Calcutta Boys' School

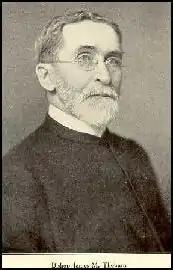
Bishop James M Thoburn

The origins of CBS are closely linked with the establishment of the Methodist Episcopal Church in India. In January 1873, the Reverend William Taylor founded the work of the Thoburn Methodist Episcopal Church in Calcutta (Kolkata). He was succeeded by the Reverend James Mills Thoburn. The latter's ardent preaching soon rendered the Entally Baptist Chapel unable to cope with the increasing number of converts. In February 1874, a new chapel was opened at 145 Dharmatala Street, built at a cost of 16,000 rupees largely due to the generosity of George Bowen of Bombay who donated 10,000 rupees. Soon even this chapel proved unable to accommodate the growing congregation, until a larger church was constructed on Dharamtolla Street, where it stands today. The New Thoburn Church was dedicated on 31 December 1875. In 1888 Rev. James Mills Thoburn was elected Missionary Bishop of India and Malaysia – the first ever Missionary Bishop in India.